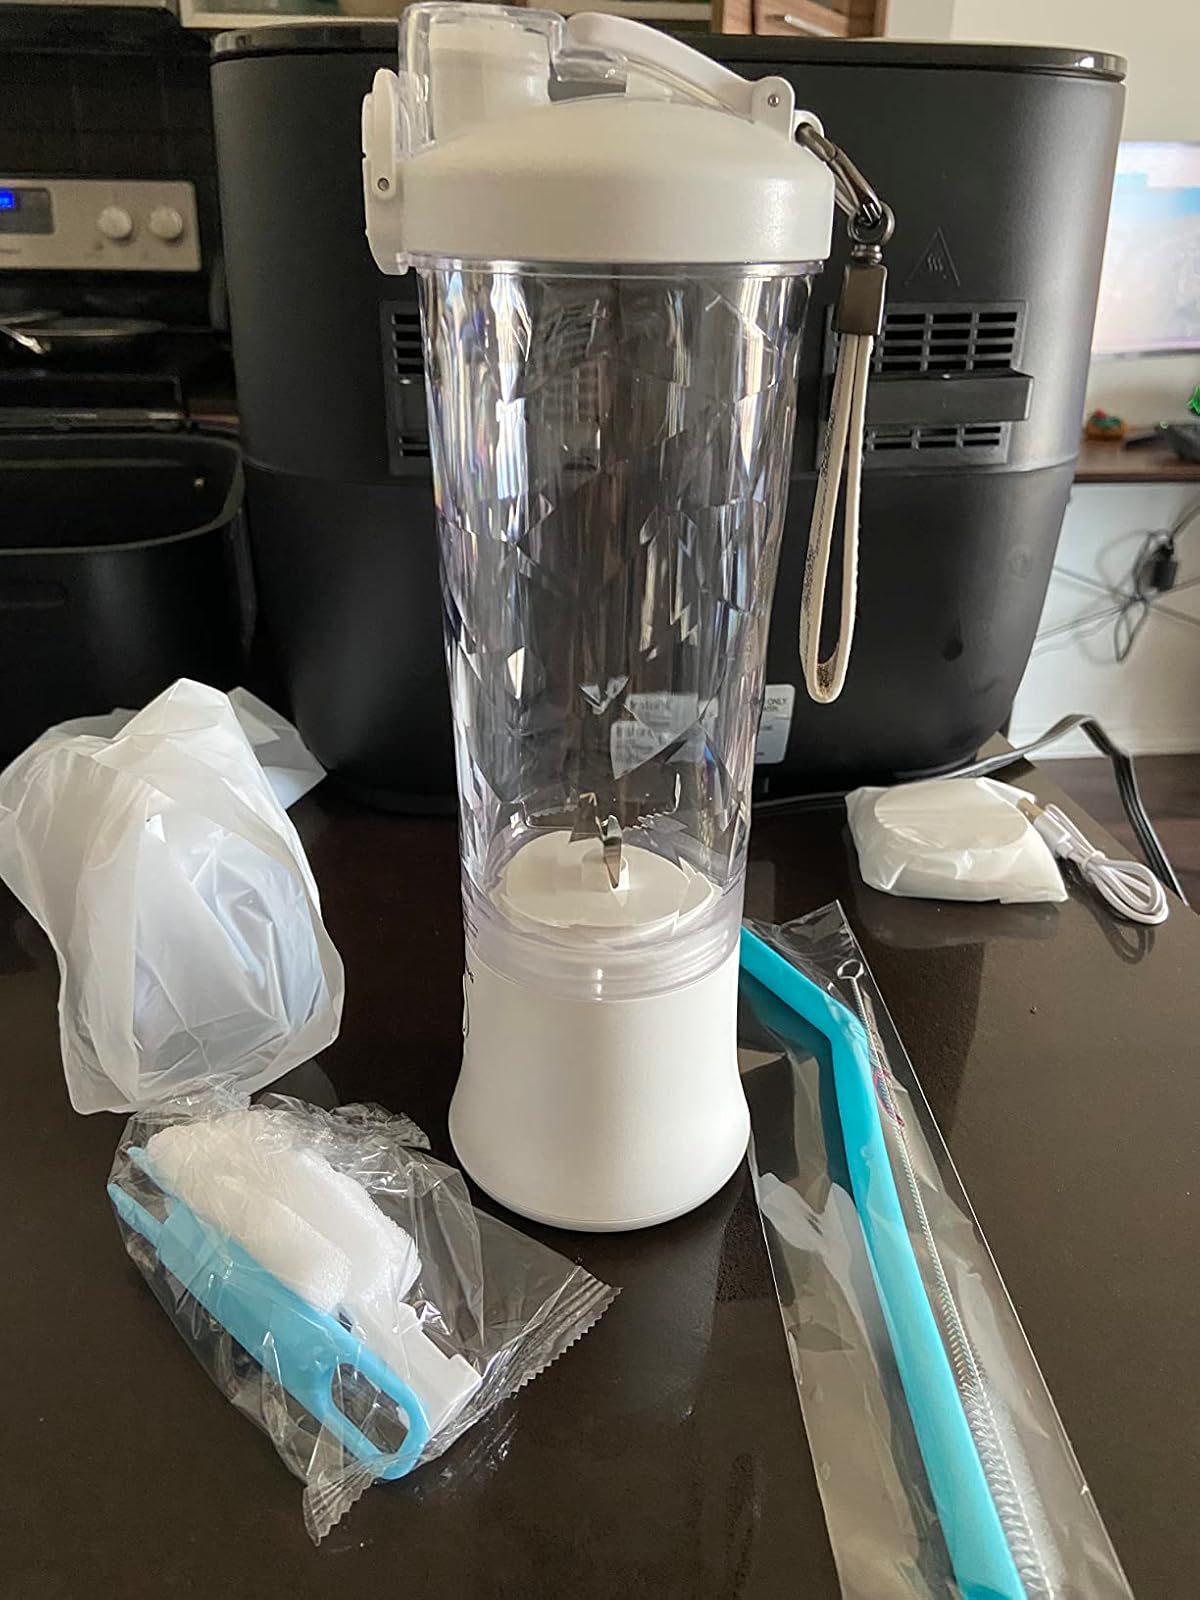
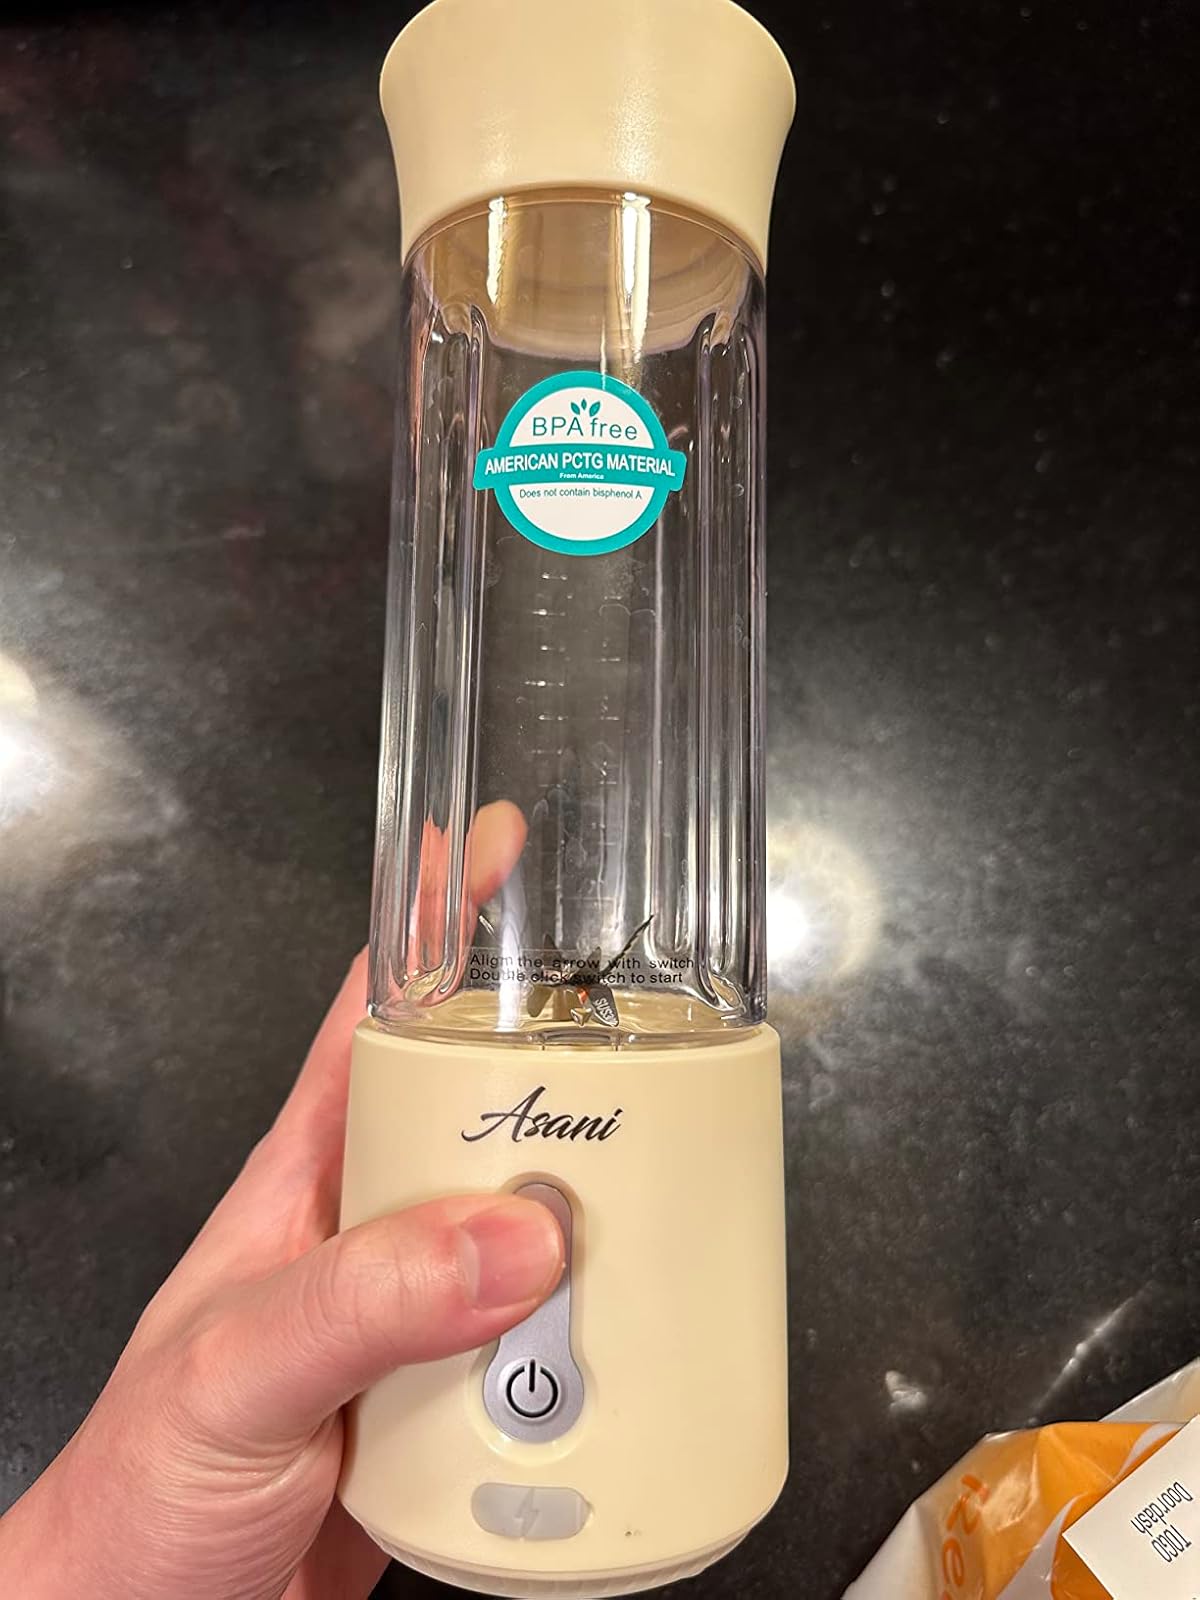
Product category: items_blender
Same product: no